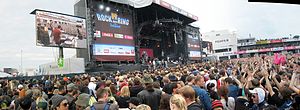
Rock am Ring
30 Seconds to Mars ved Rock am Ring i 2008.
Rock am Ring og Rock im Park er to samtidige rock-festivaler, der afholdes årligt i Tyskland. Mens Rock am Ring finder sted ved racerbanen Nürburgring i det vestlige Tyskland, foregår Rock im Park i og omkring EasyCredit-Stadion i Nürnberg i den sydøstlige del af landet. Rock am Ring løb af stablen første gang i 1985, og har med undtagelse af 1989 og 1990 været afvilket årligt siden, ofte i pinseweekenden. Rock im Park blev afholdt første gang i 1993.